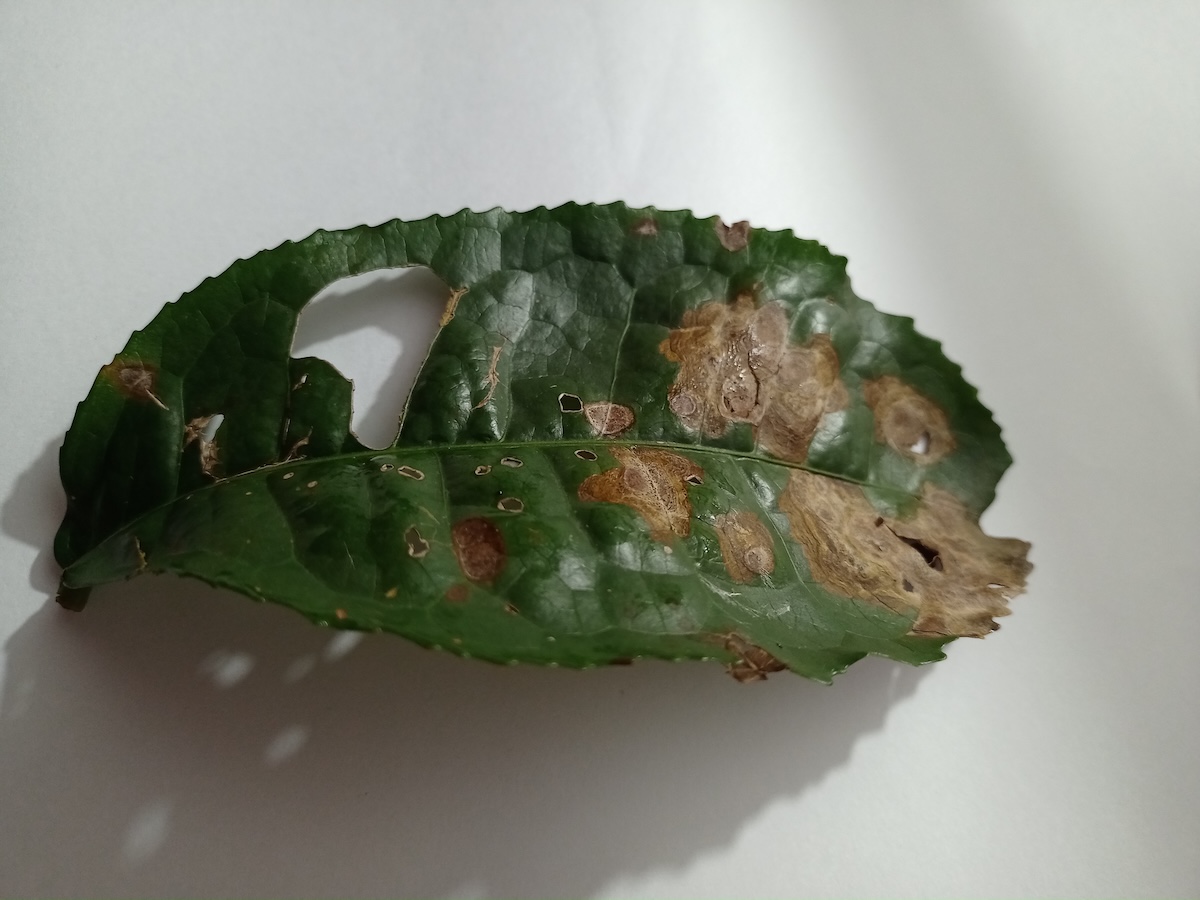
Label: Brown Blight